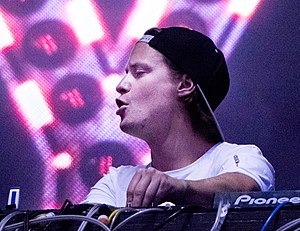
Kygo
Kygo i 2014.
Kygo er en norsk DJ, som bl.a. producerer remixes. Kunstnernavnet Kygo kommer fra hans brugernavn på skoleplatformen Its Learning på Fana gymnasium.